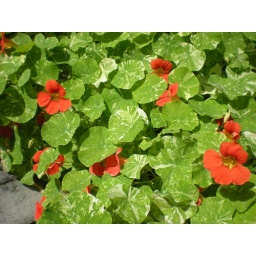
nastutiums in butterfly house